Sabah FC (Azerbaijan)

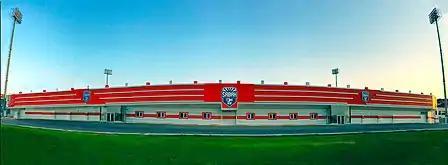
View of Alinja Arena

The club play their home games at the Bank Respublika Arena in Masazır, which has a capacity of 13,000.